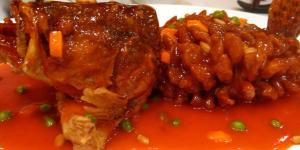
pescado en salsa agridulce